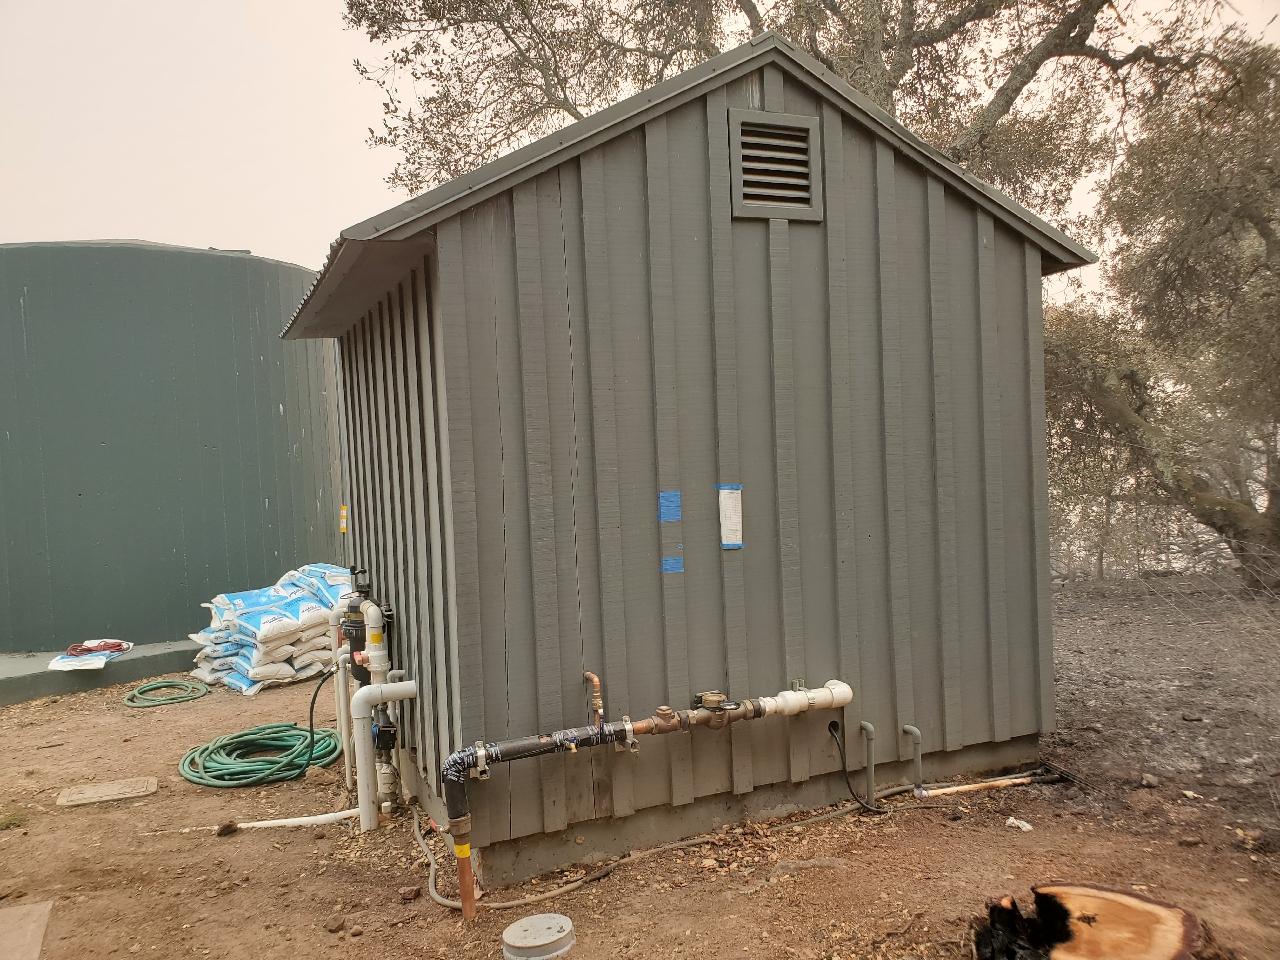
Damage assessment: no_damage